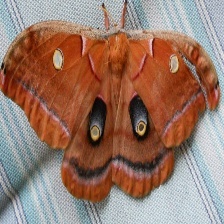
Species: POLYPHEMUS MOTH